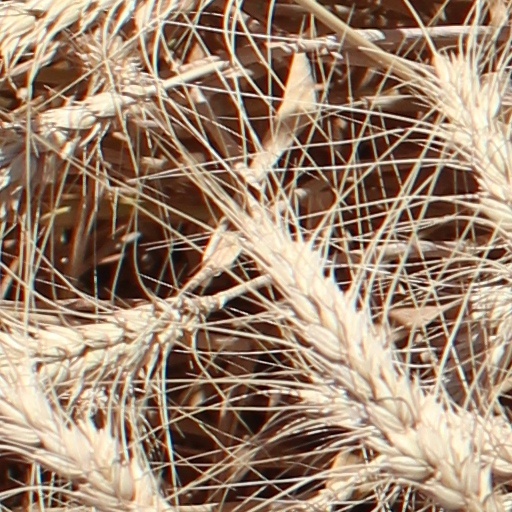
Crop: wheat